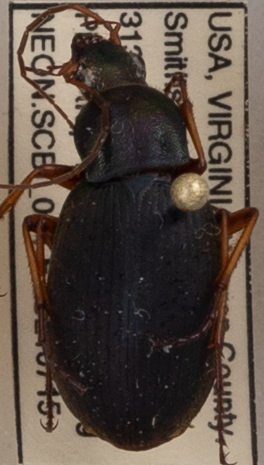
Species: Chlaenius aestivus
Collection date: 2021-07-15 04:00:00
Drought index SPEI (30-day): -0.516
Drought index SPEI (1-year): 0.35
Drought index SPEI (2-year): -0.17